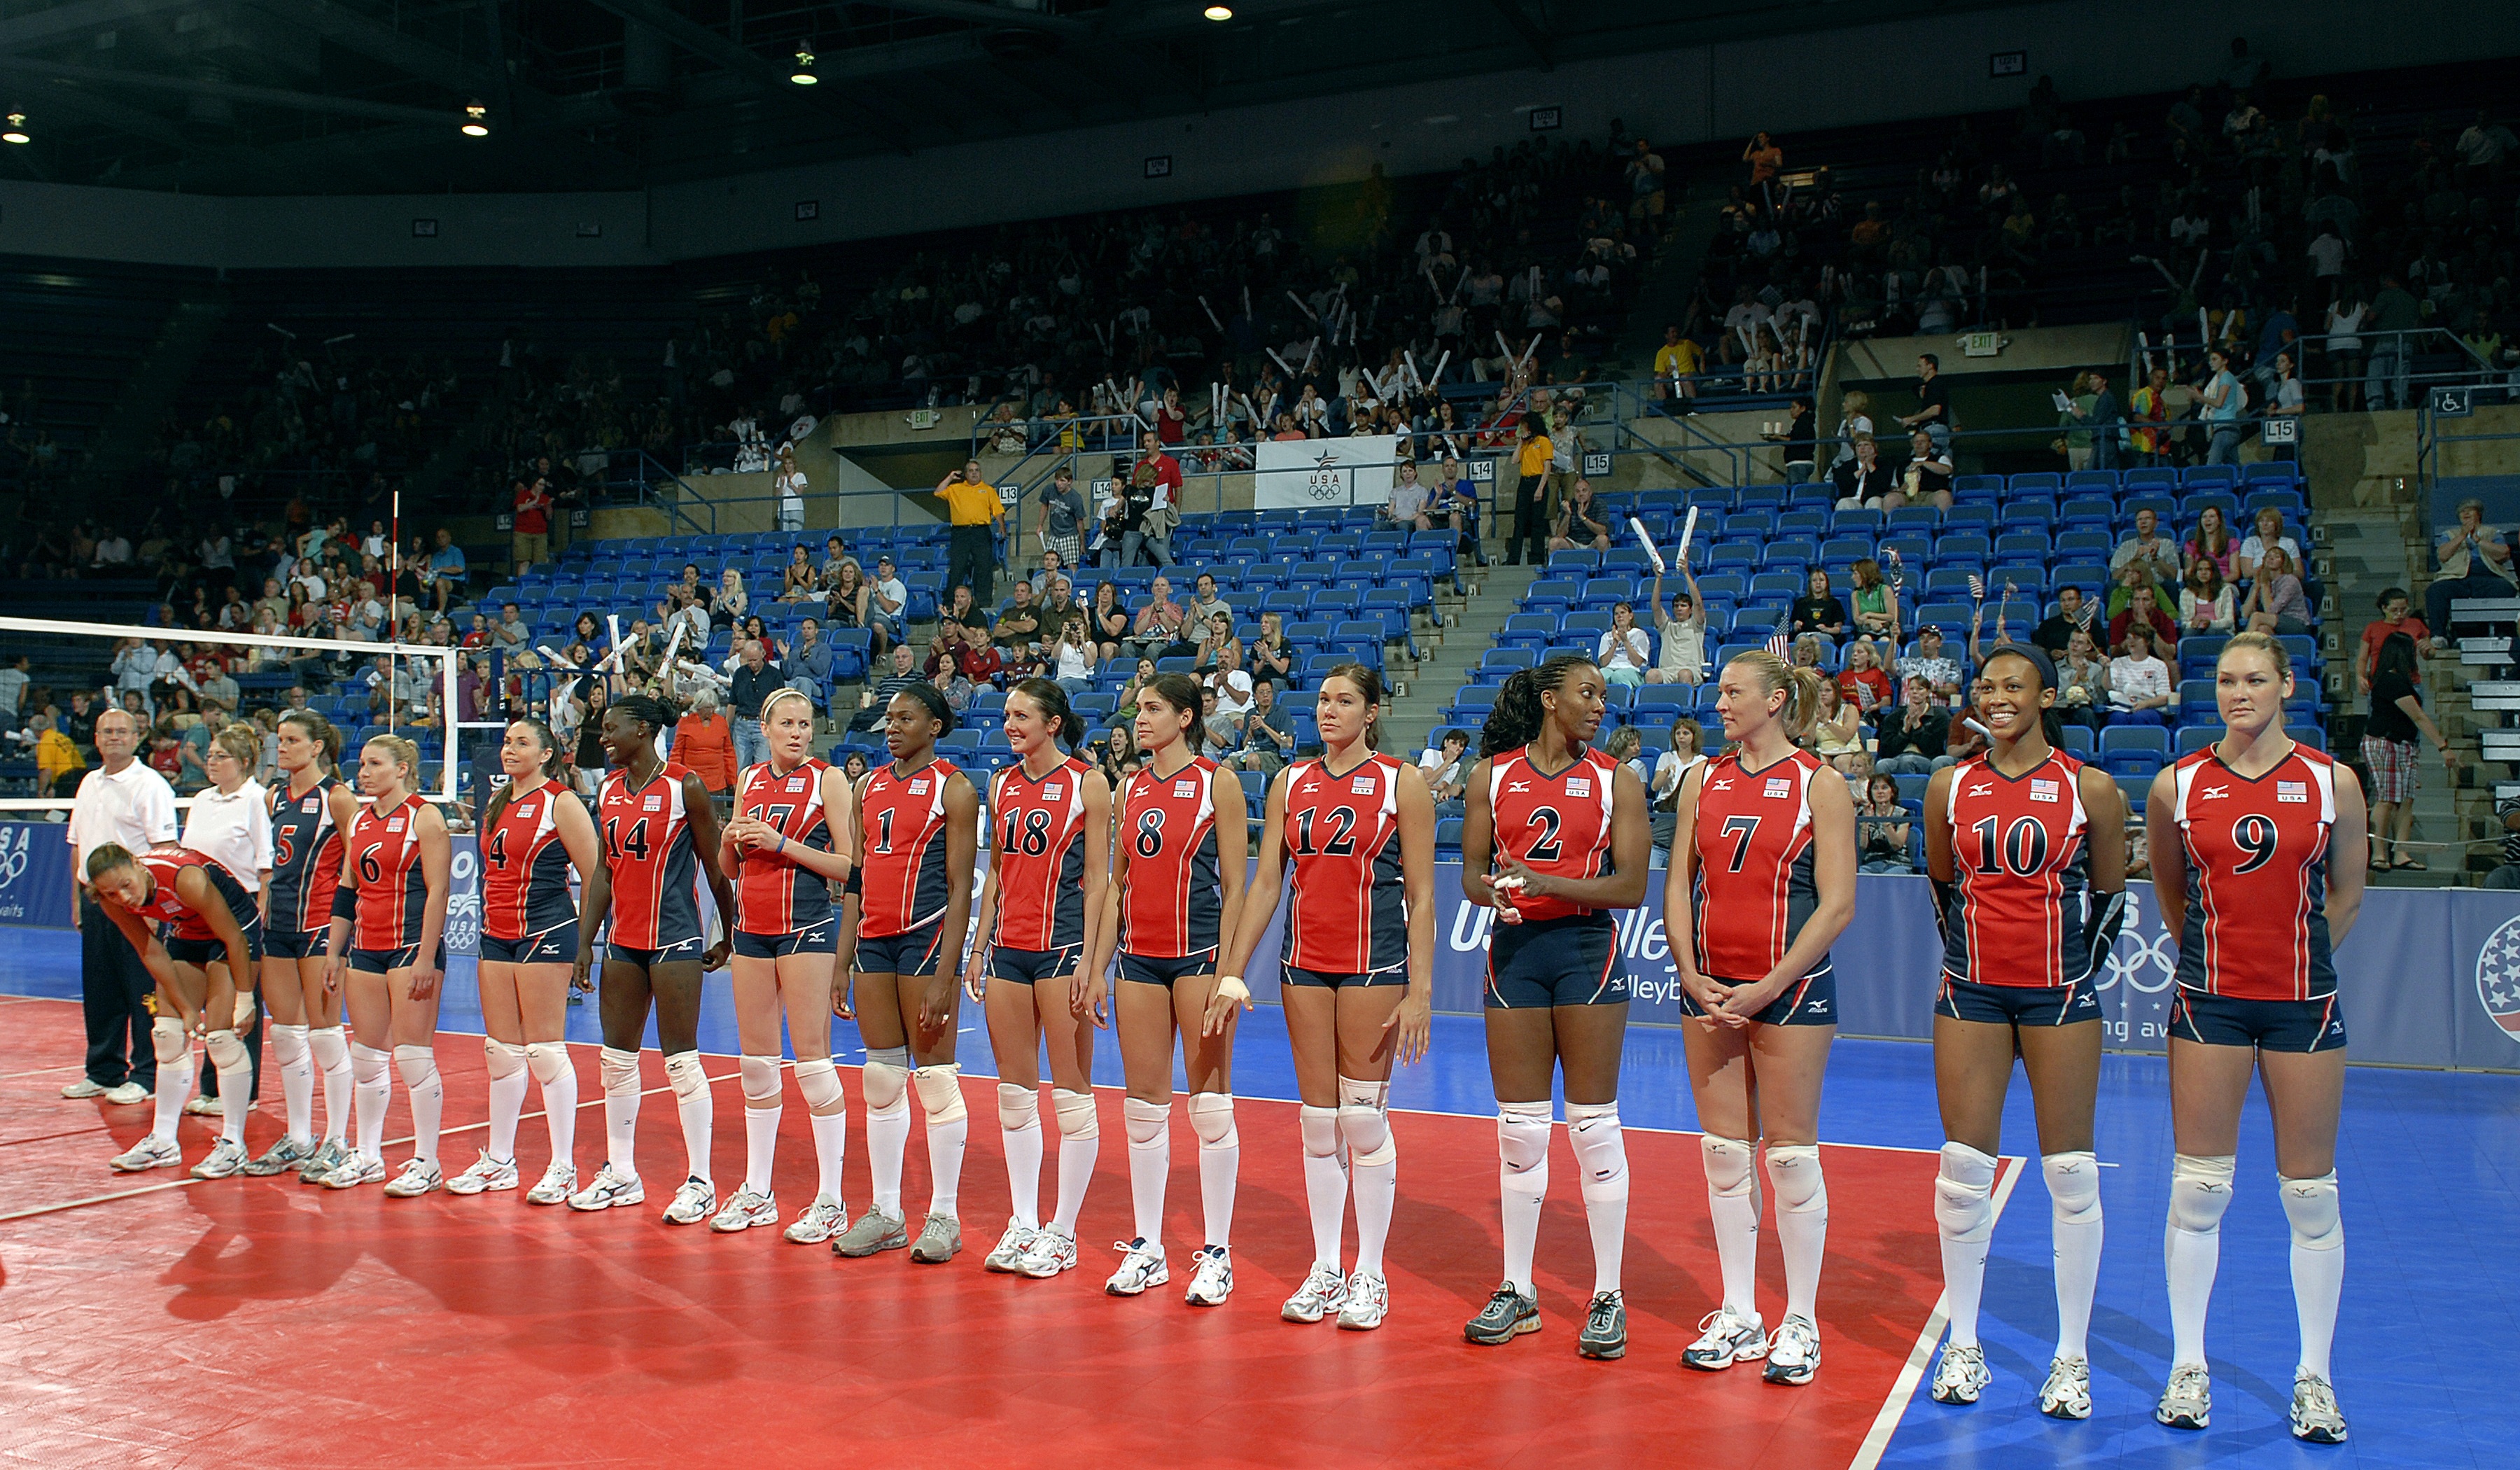
group, sport, play, jump, recreation, athletic, cheering, spike, competition, national, team, women, sports, ball, match, dig, athlete, tournament, active, serve, strike, ball game, cheerleading, team sport, volley, volleyball team